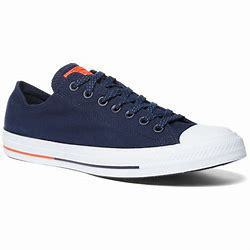
Brand: Converse
Model: Chuck Taylor All Star Canvas